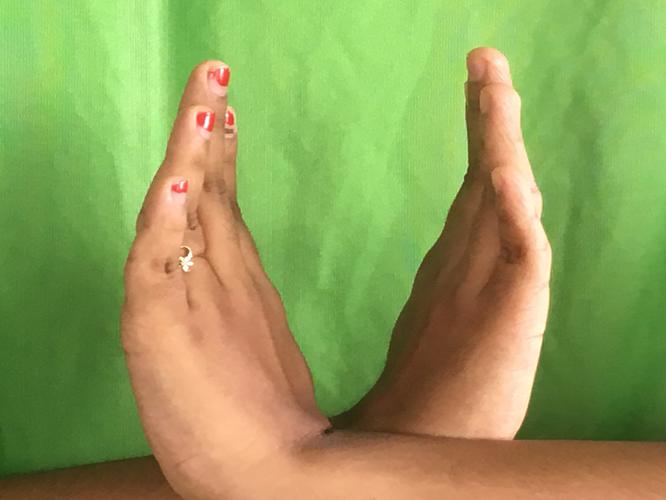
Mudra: Swastikam
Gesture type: double_hand